George Grey Barnard

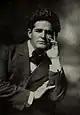
Portrait of George Grey Barnard in 1908

George Grey Barnard (May 24, 1863 – April 24, 1938), often written George Gray Barnard, was an American sculptor who trained in Paris. He is especially noted for his heroic sized "Struggle of the Two Natures in Man" at the Metropolitan Museum of Art, his twin sculpture groups at the Pennsylvania State Capitol, and his "Lincoln" statue in Cincinnati, Ohio. His major works are largely symbolical in character. His personal collection of medieval architectural fragments became a core part of The Cloisters in New York City.